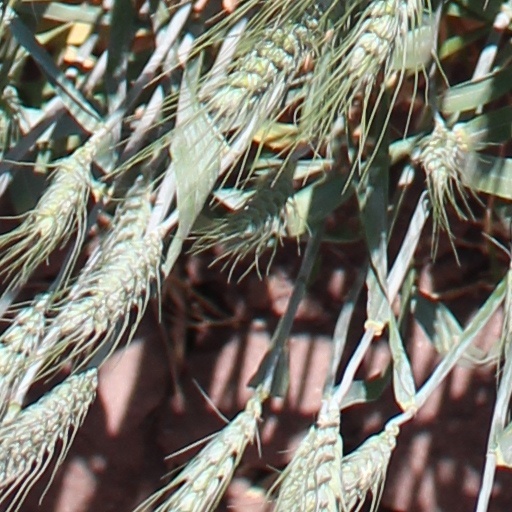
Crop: wheat